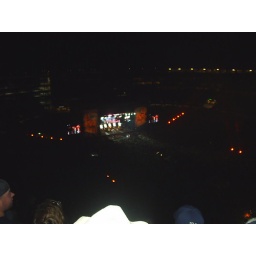
furthest seat in the house